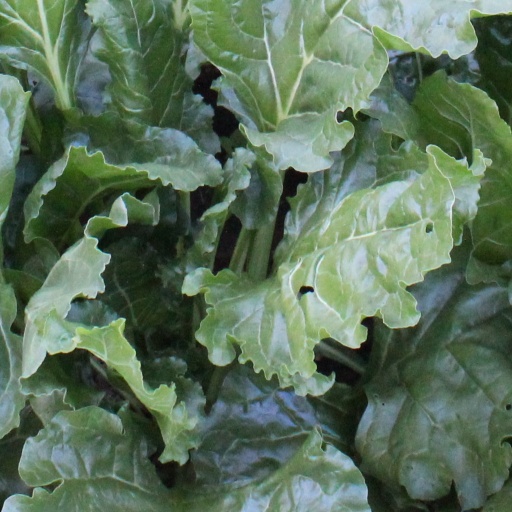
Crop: sugar beet